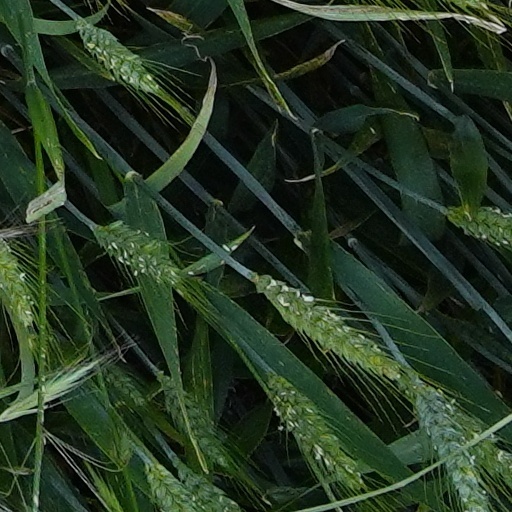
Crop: wheat